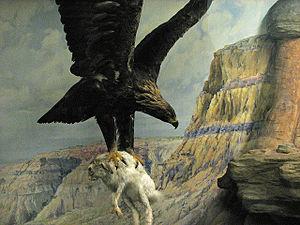
L'Aigle royal est une espèce d'oiseaux de la famille des accipitridés. C'est un rapace brun foncé, avec un plumage plus brun-doré sur la tête et le cou. L'aigle royal utilise son agilité, sa vitesse et ses serres extrêmement puissantes pour attraper ses proies : des lapins, des marmottes, des écureuils, et de grands mammifères comme les renards, les chats sauvages et domestiques, de jeunes chèvres de montagne, de jeunes bouquetins, et de jeunes cervidés. Il consomme aussi des charognes, si les proies sont rares, ainsi que des reptiles. Des oiseaux, dont des espèces de grande taille comme des cygnes ou des grues, des corbeaux et des Goélands marins ont tous été notés comme proies potentielles.